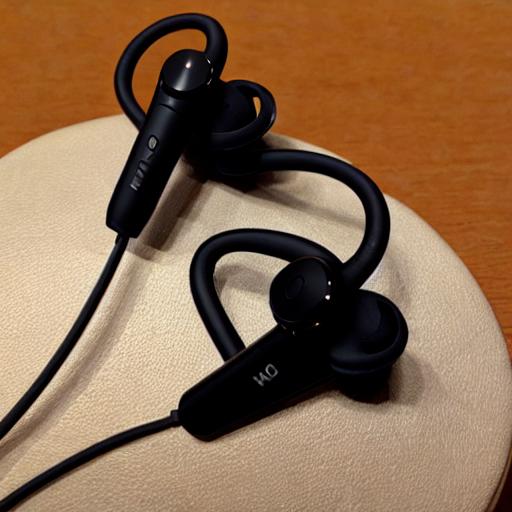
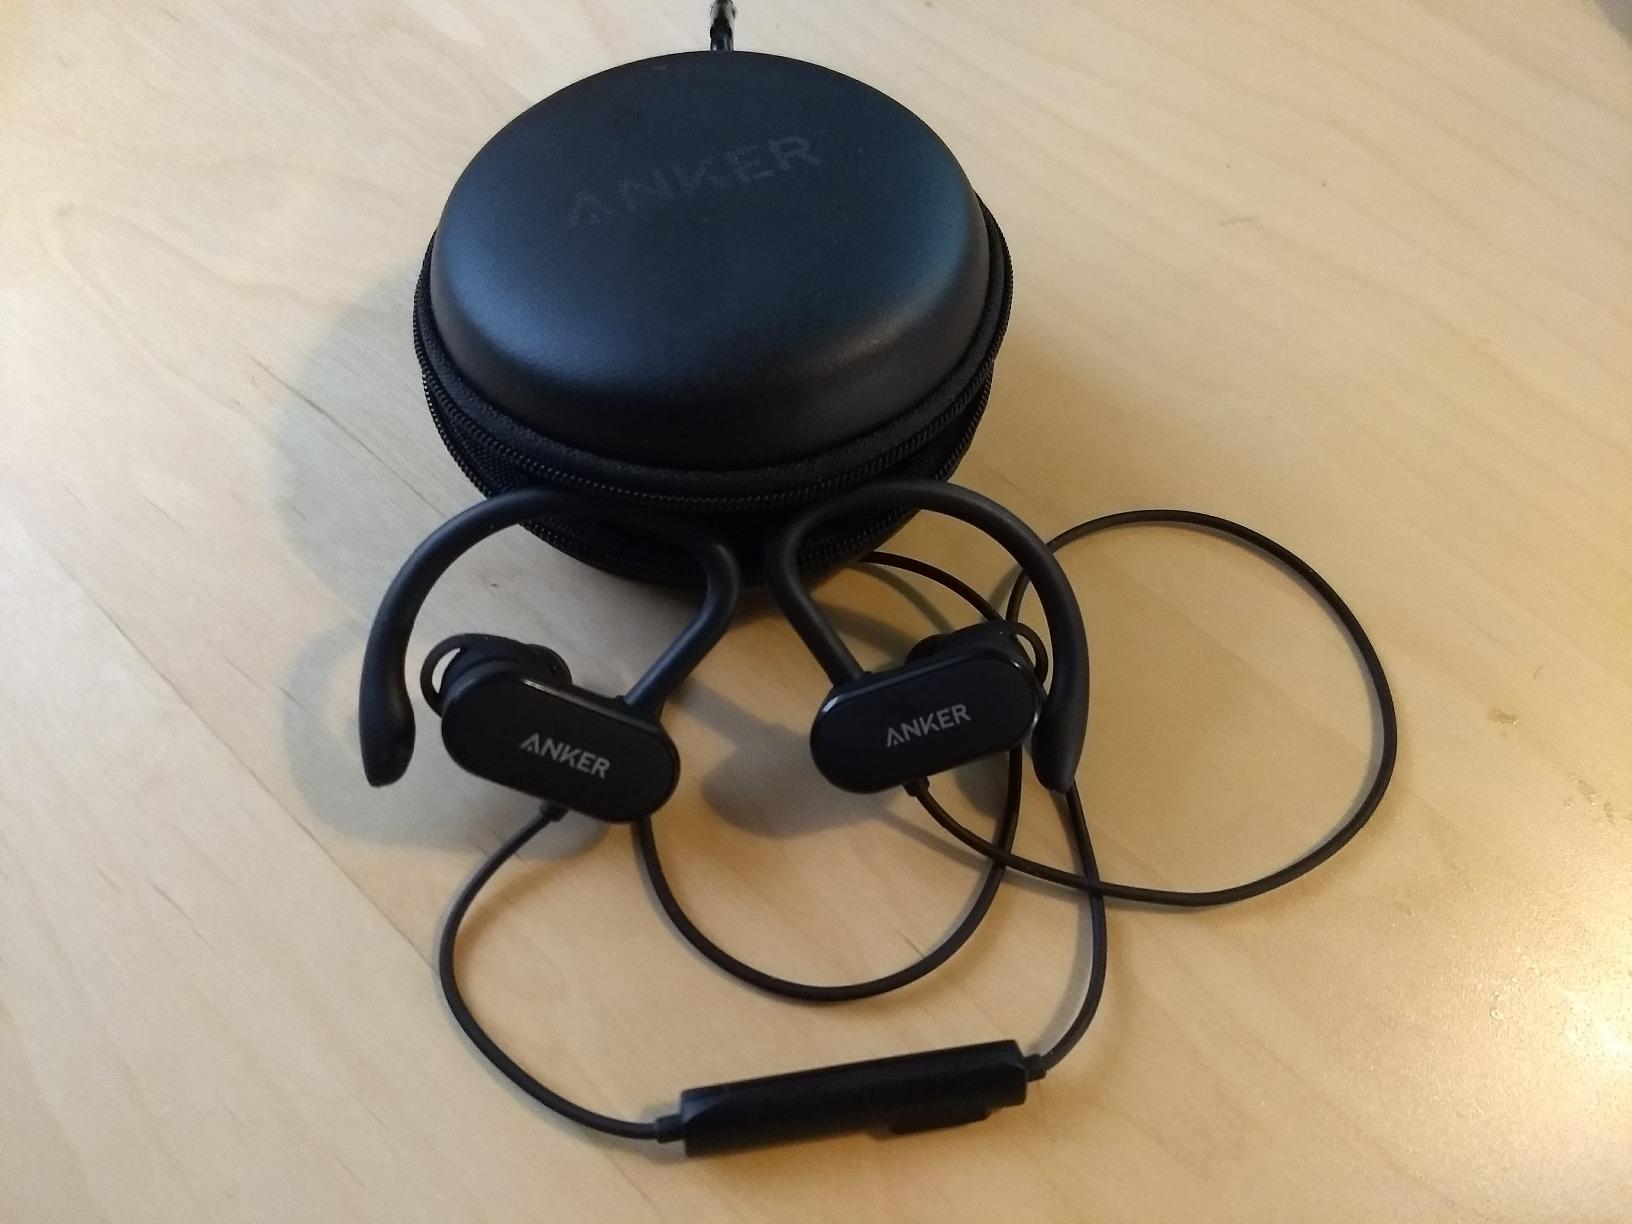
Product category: headphones
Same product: no